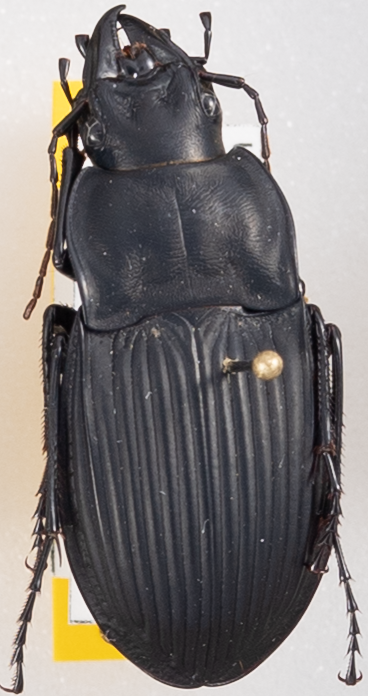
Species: Dicaelus dilatatus sinuatus
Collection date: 2022-05-24
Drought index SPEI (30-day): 0.302
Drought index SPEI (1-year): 0.662
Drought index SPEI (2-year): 1.34